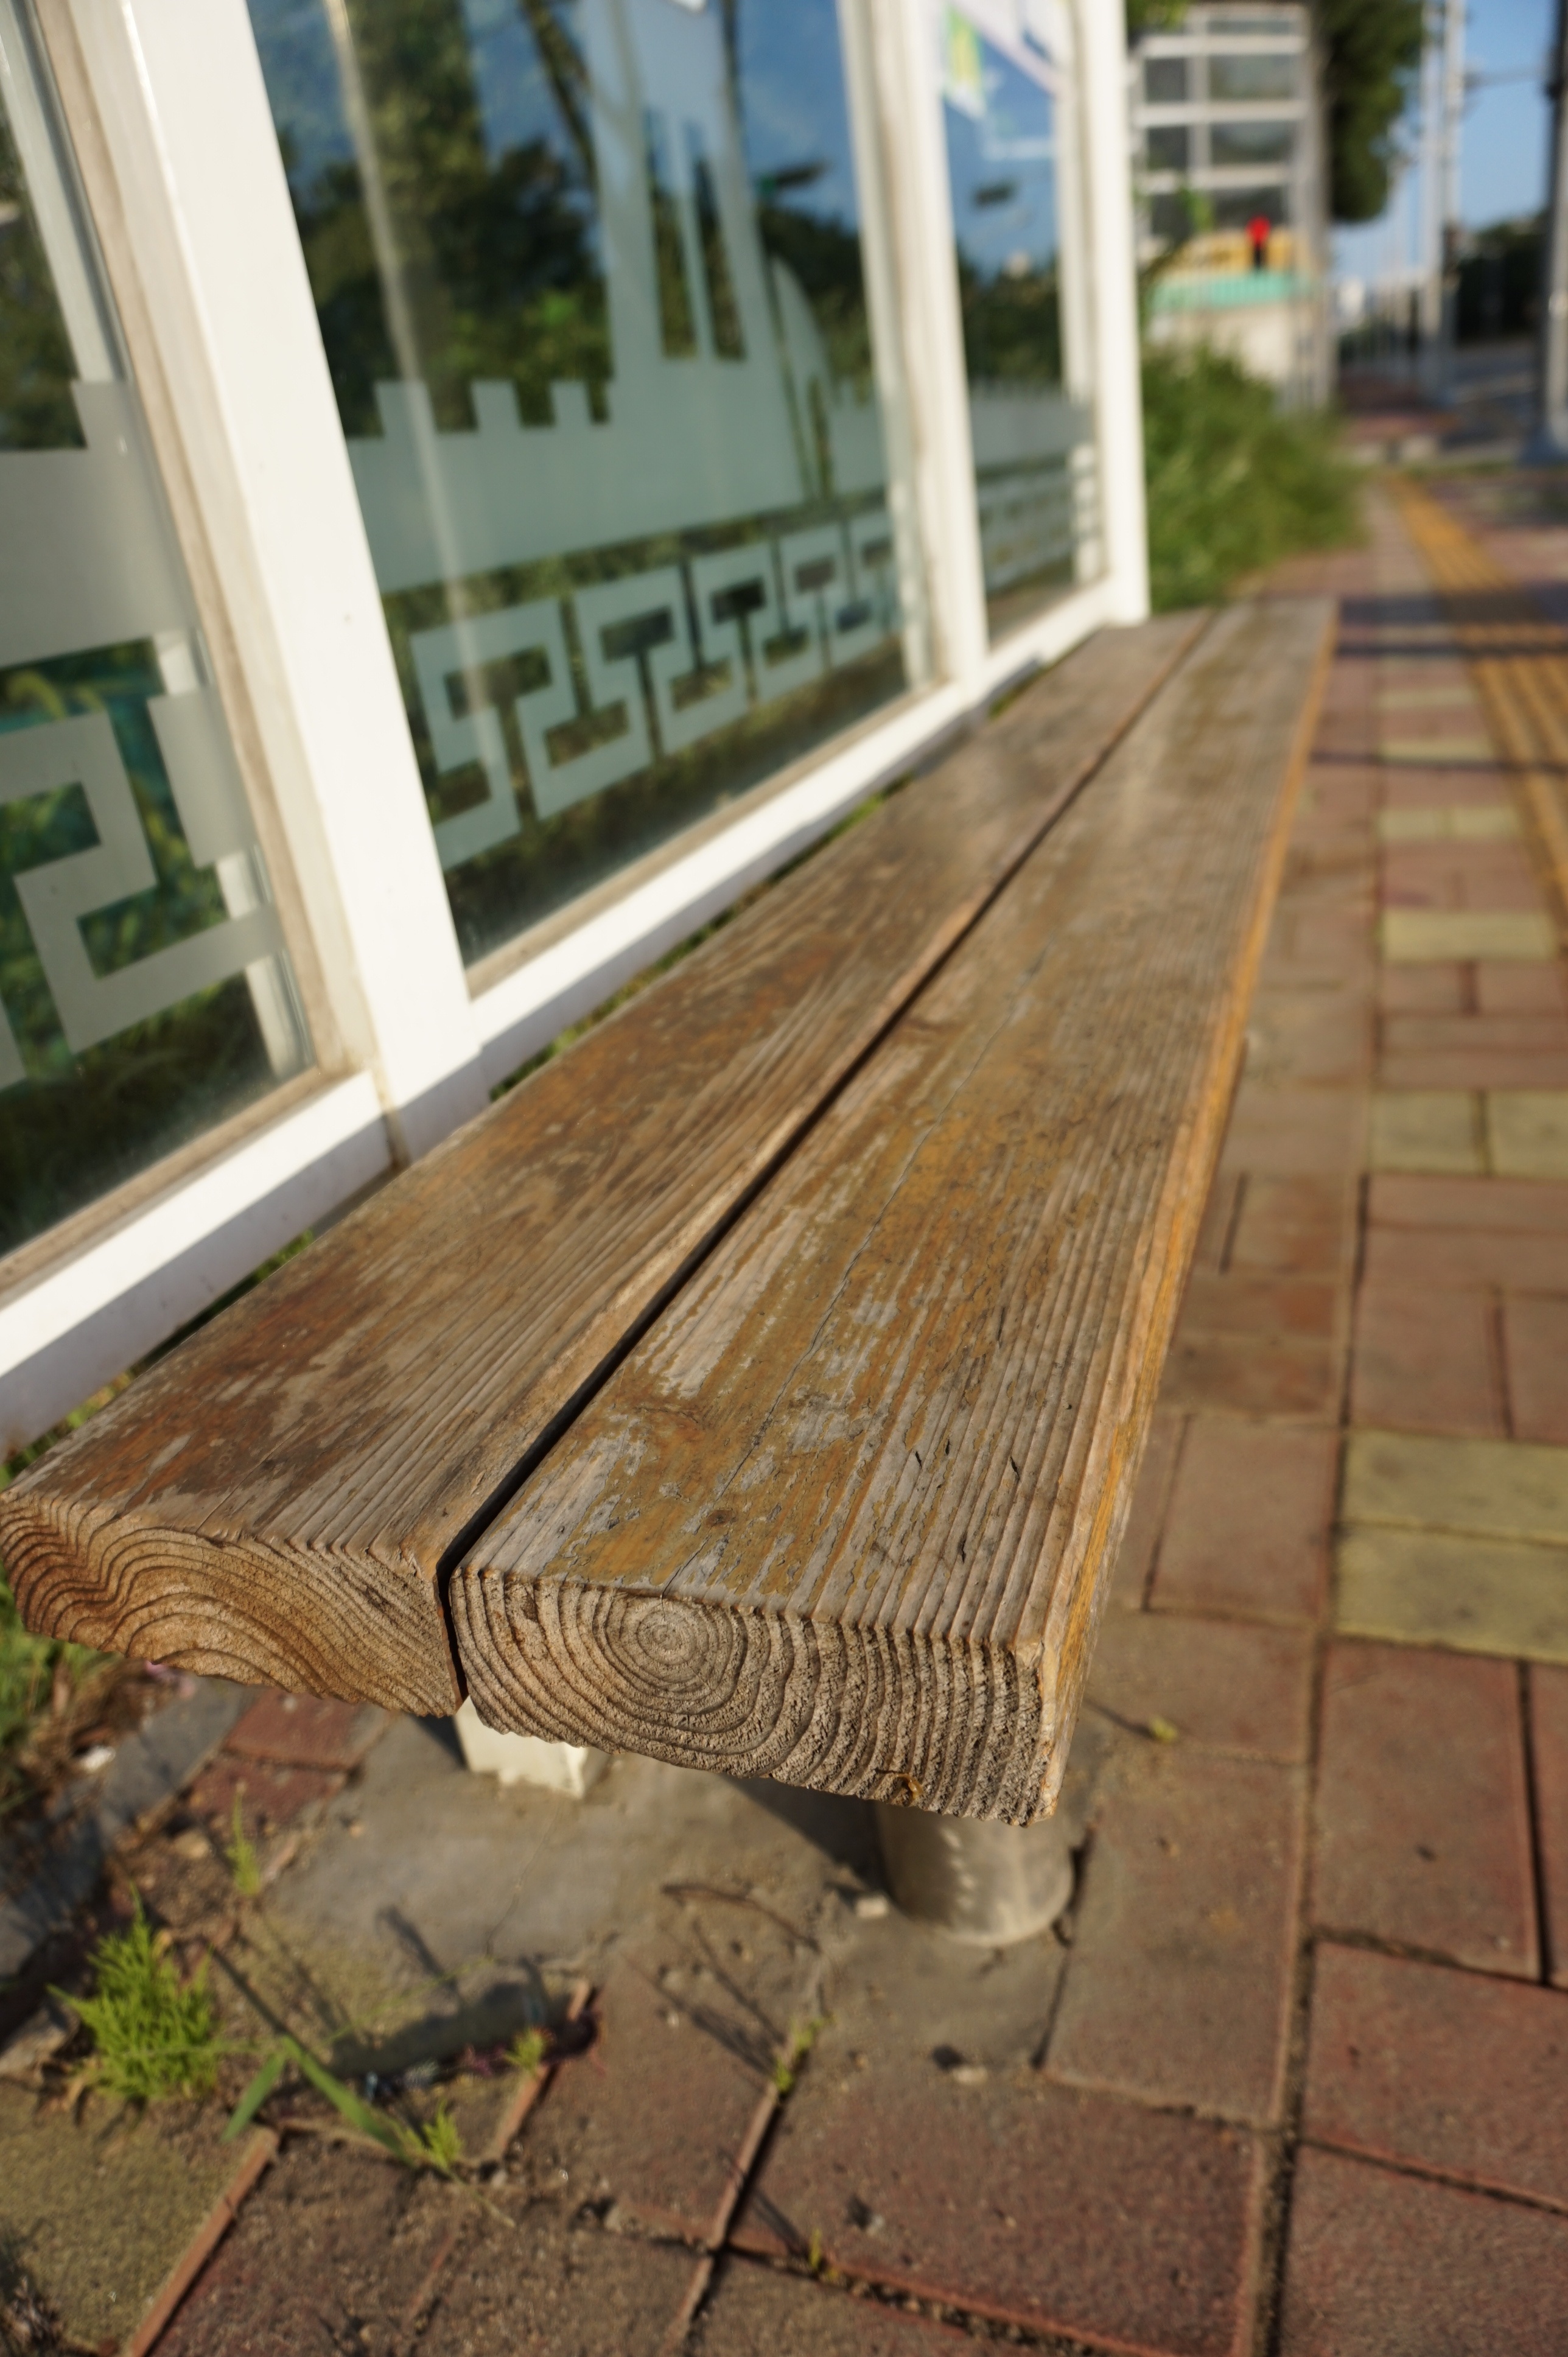
table, deck, wood, lawn, chair, floor, roof, walkway, backyard, furniture, hardwood, stop, flooring, wood flooring, outdoor structure, the wait